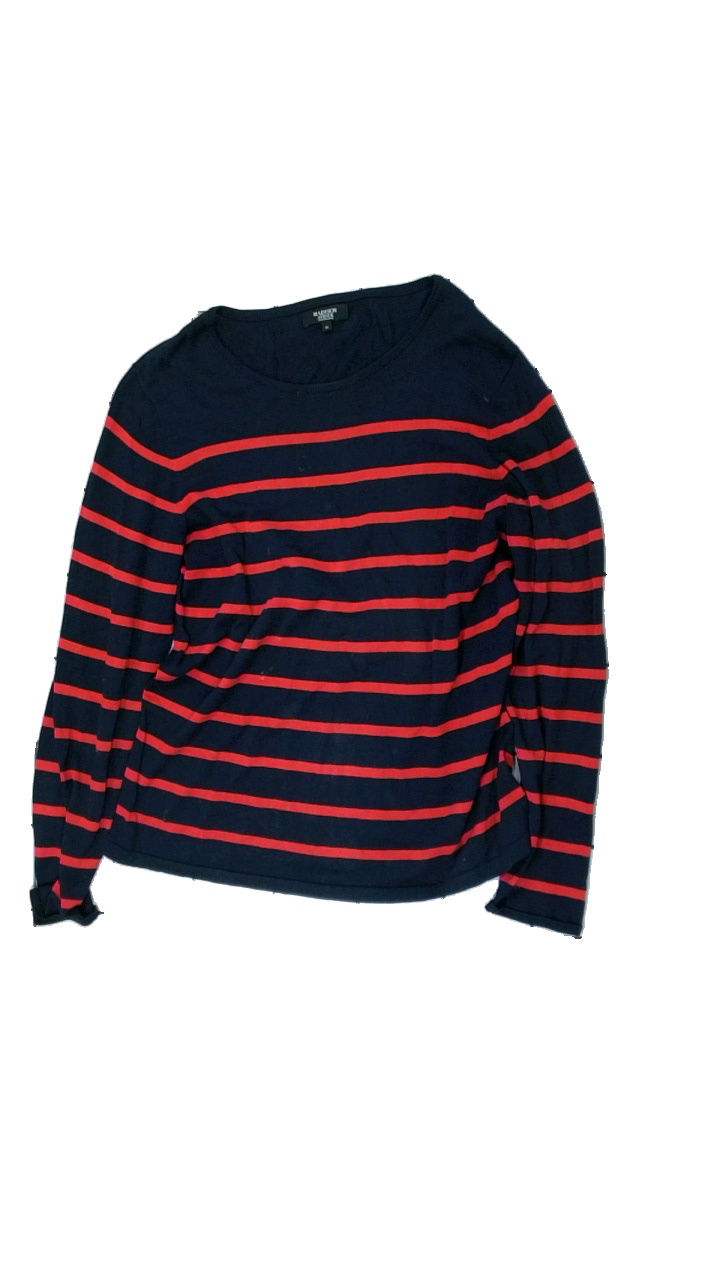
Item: Sweater (Ladies)
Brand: Madison Avenue
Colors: Blue, Red
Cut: Regular, C-collar
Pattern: Striped
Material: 94% cotton, 6% elastane
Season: All
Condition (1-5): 3
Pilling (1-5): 3
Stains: Major
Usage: Export
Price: <50